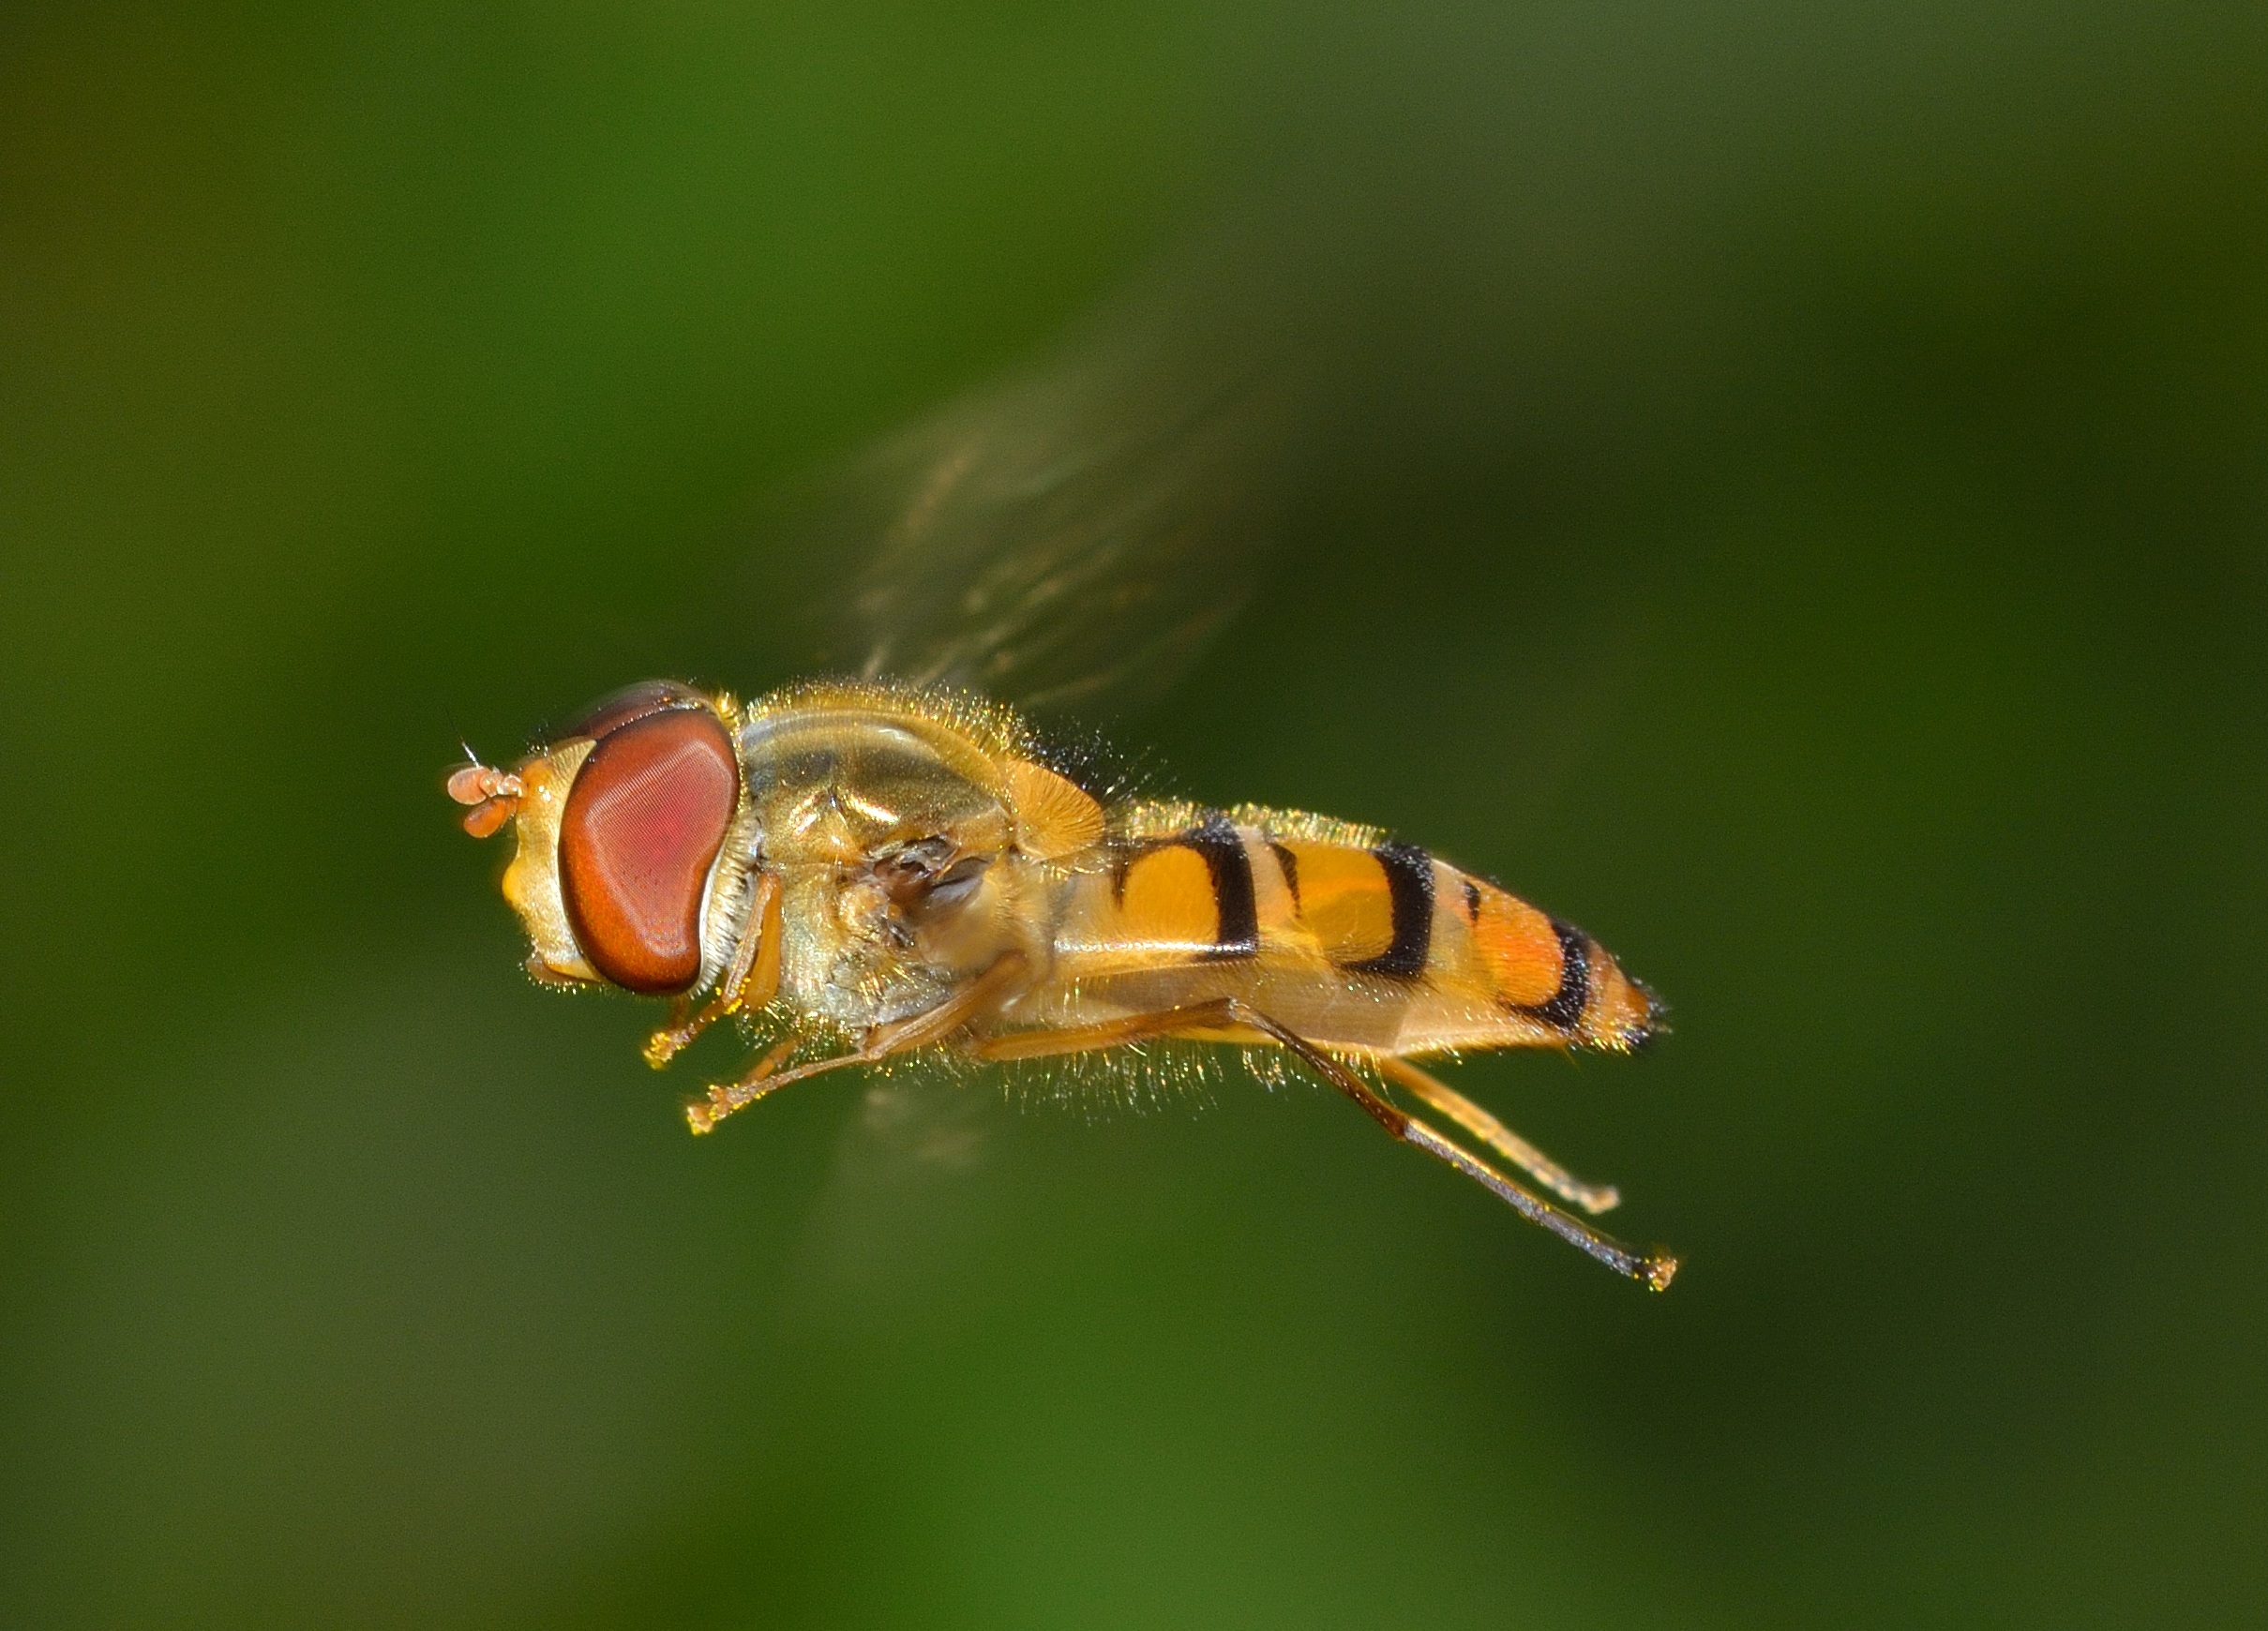
nature, photography, flower, fly, insect, flight, fauna, invertebrate, close up, bee, insects, pest, nectar, macro photography, arthropod, honey bee, brine fly, episyrphus, balteatus, membrane winged insect